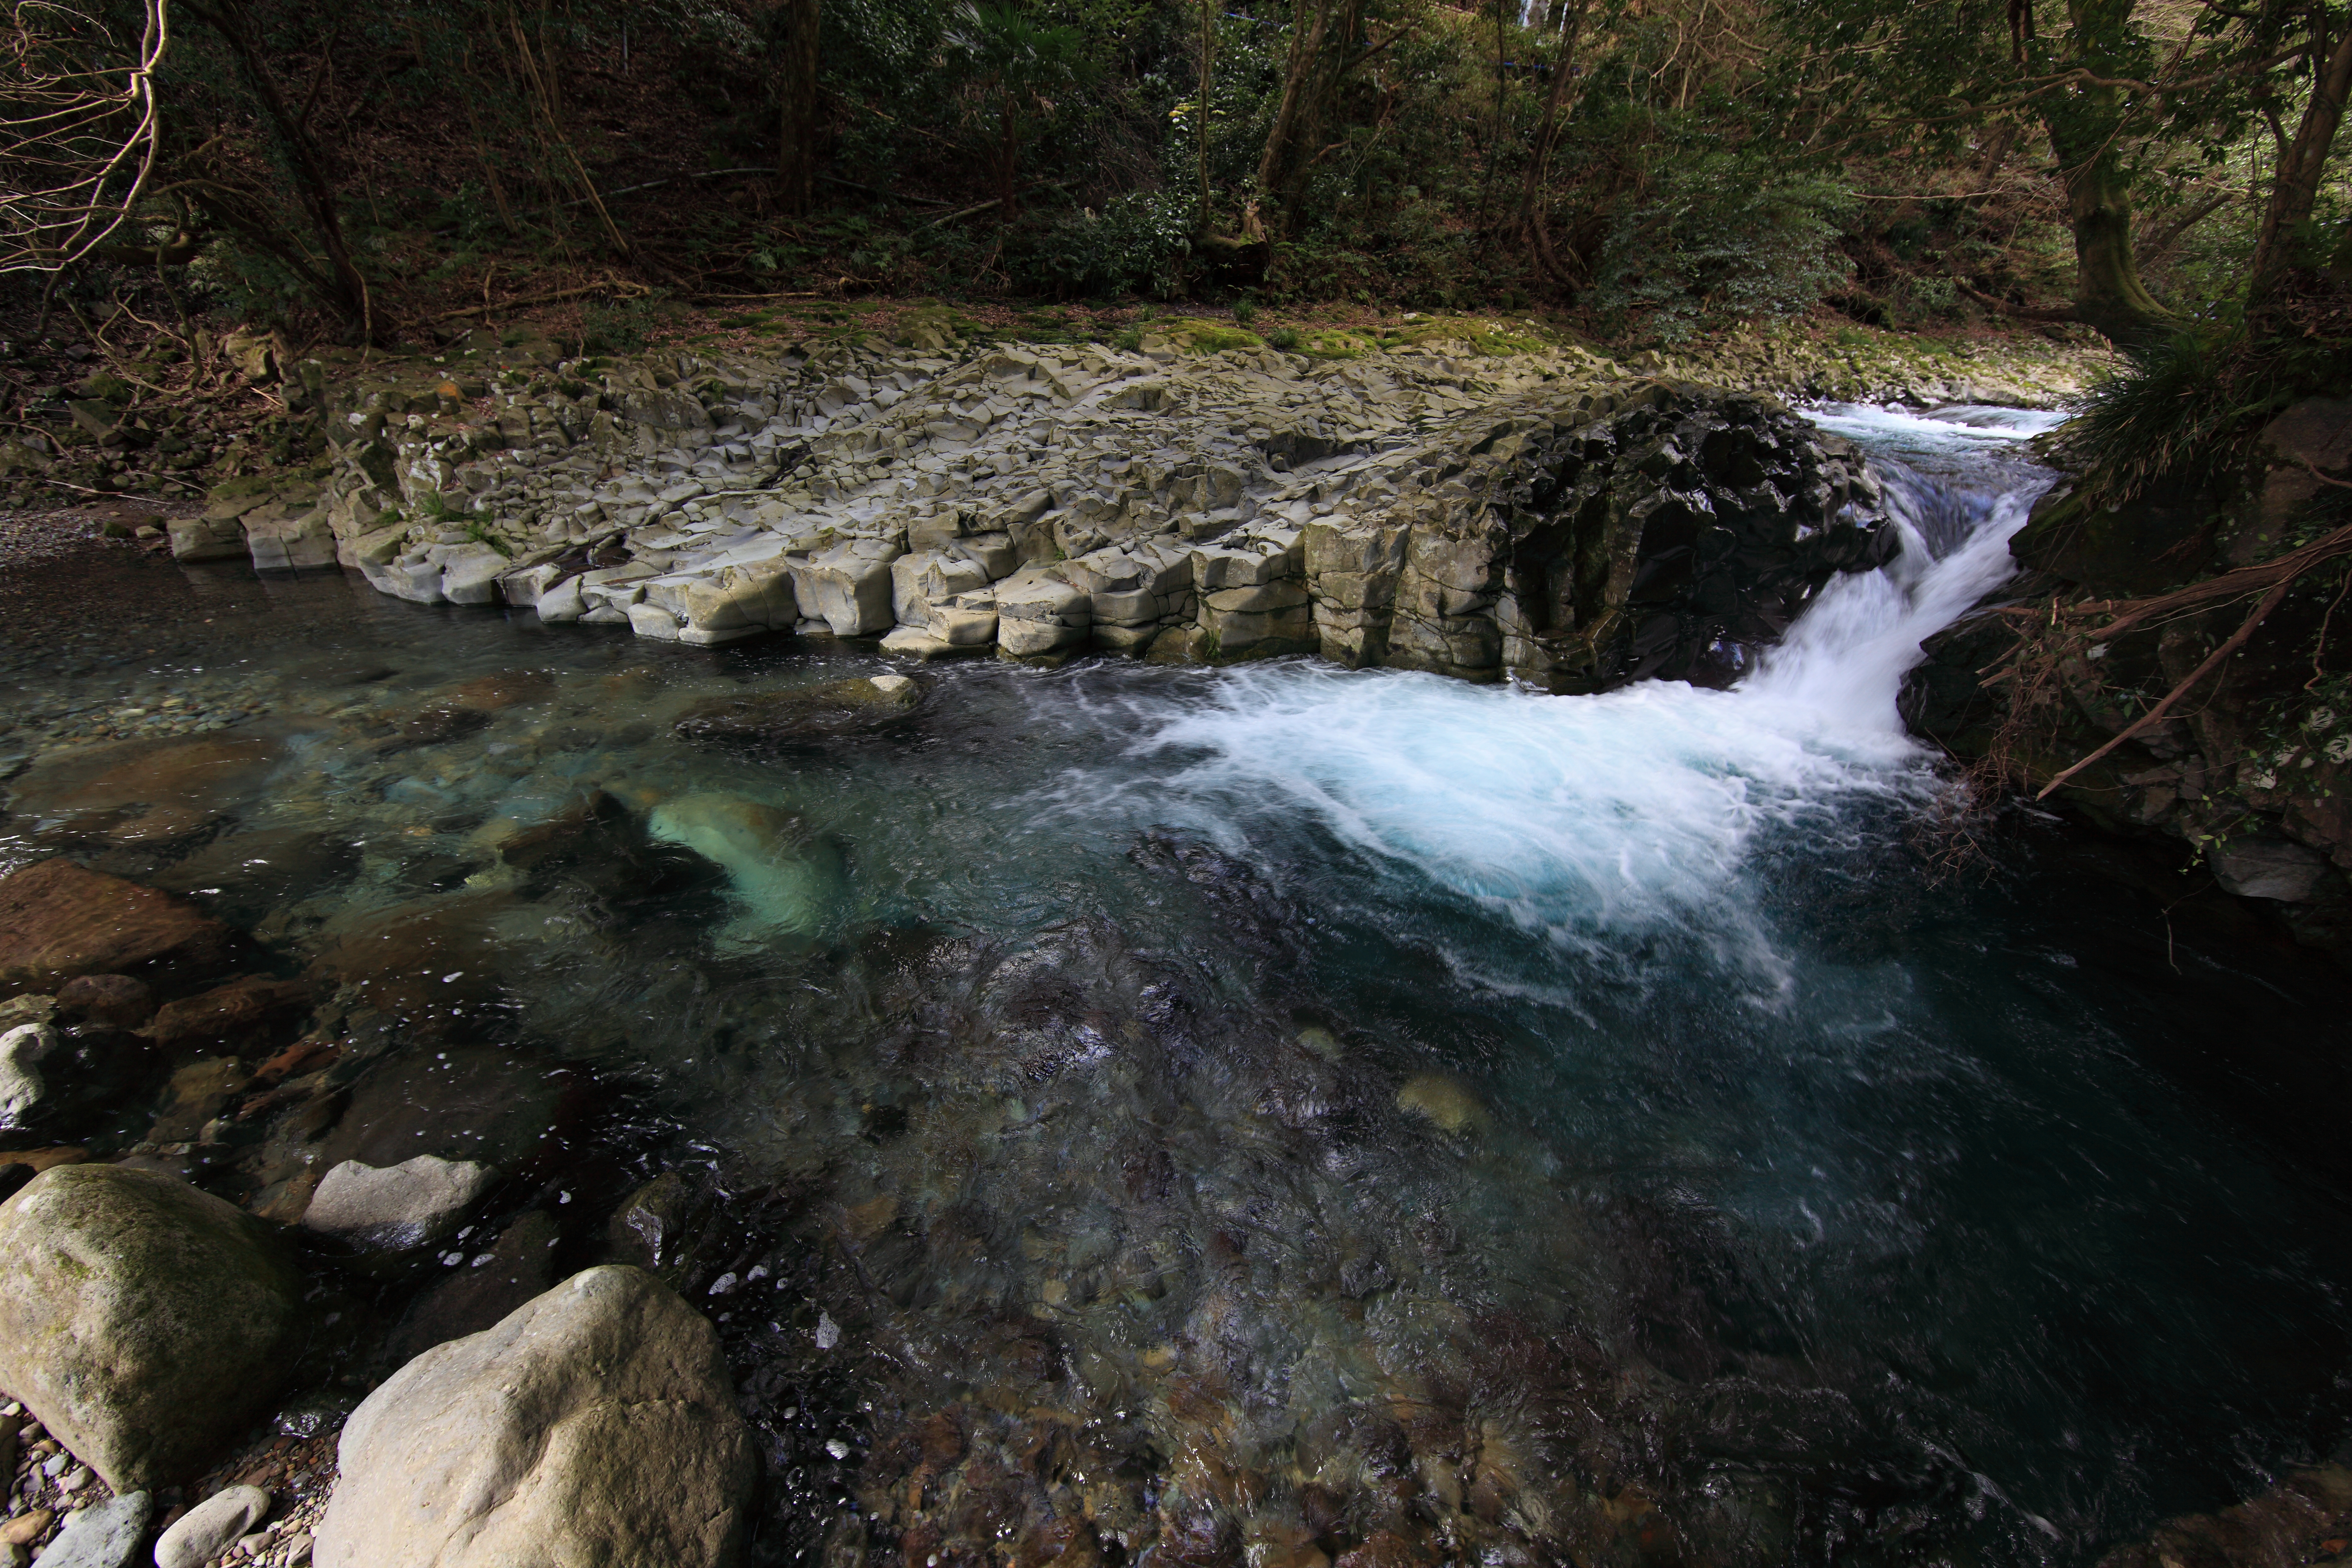
water, nature, forest, rock, waterfall, creek, wilderness, river, valley, stream, high, rapid, peninsula, body of water, rainforest, 5d, hires, markii, water feature, watercourse, hi, res, resolution, izu, kawazu, kawadu, landform, geographical feature